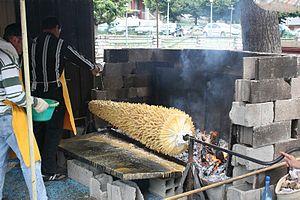
Le tourisme dans les Hautes-Pyrénées constitue la première activité économique du département. Il résulte notamment de la pratique du pèlerinage à Lourdes, de l'attrait du pyrénéisme et de certains sites culturels.
Le gâteau à la broche est un gâteau cuit usuellement au feu de cheminée, en versant une pâte liquide sur une broche. Il est confectionné dans de nombreuses régions d'Europe, en particulier dans les zones de montagne.
La septième saison du Meilleur Pâtissier, est une émission de télévision franco-belge de concours culinaire, diffusée sur M6 du 12 septembre 2018 au 14 novembre 2018, et sur RTL-TVI du 17 septembre 2018 au 19 novembre 2018. Elle est animée par Julia Vignali.